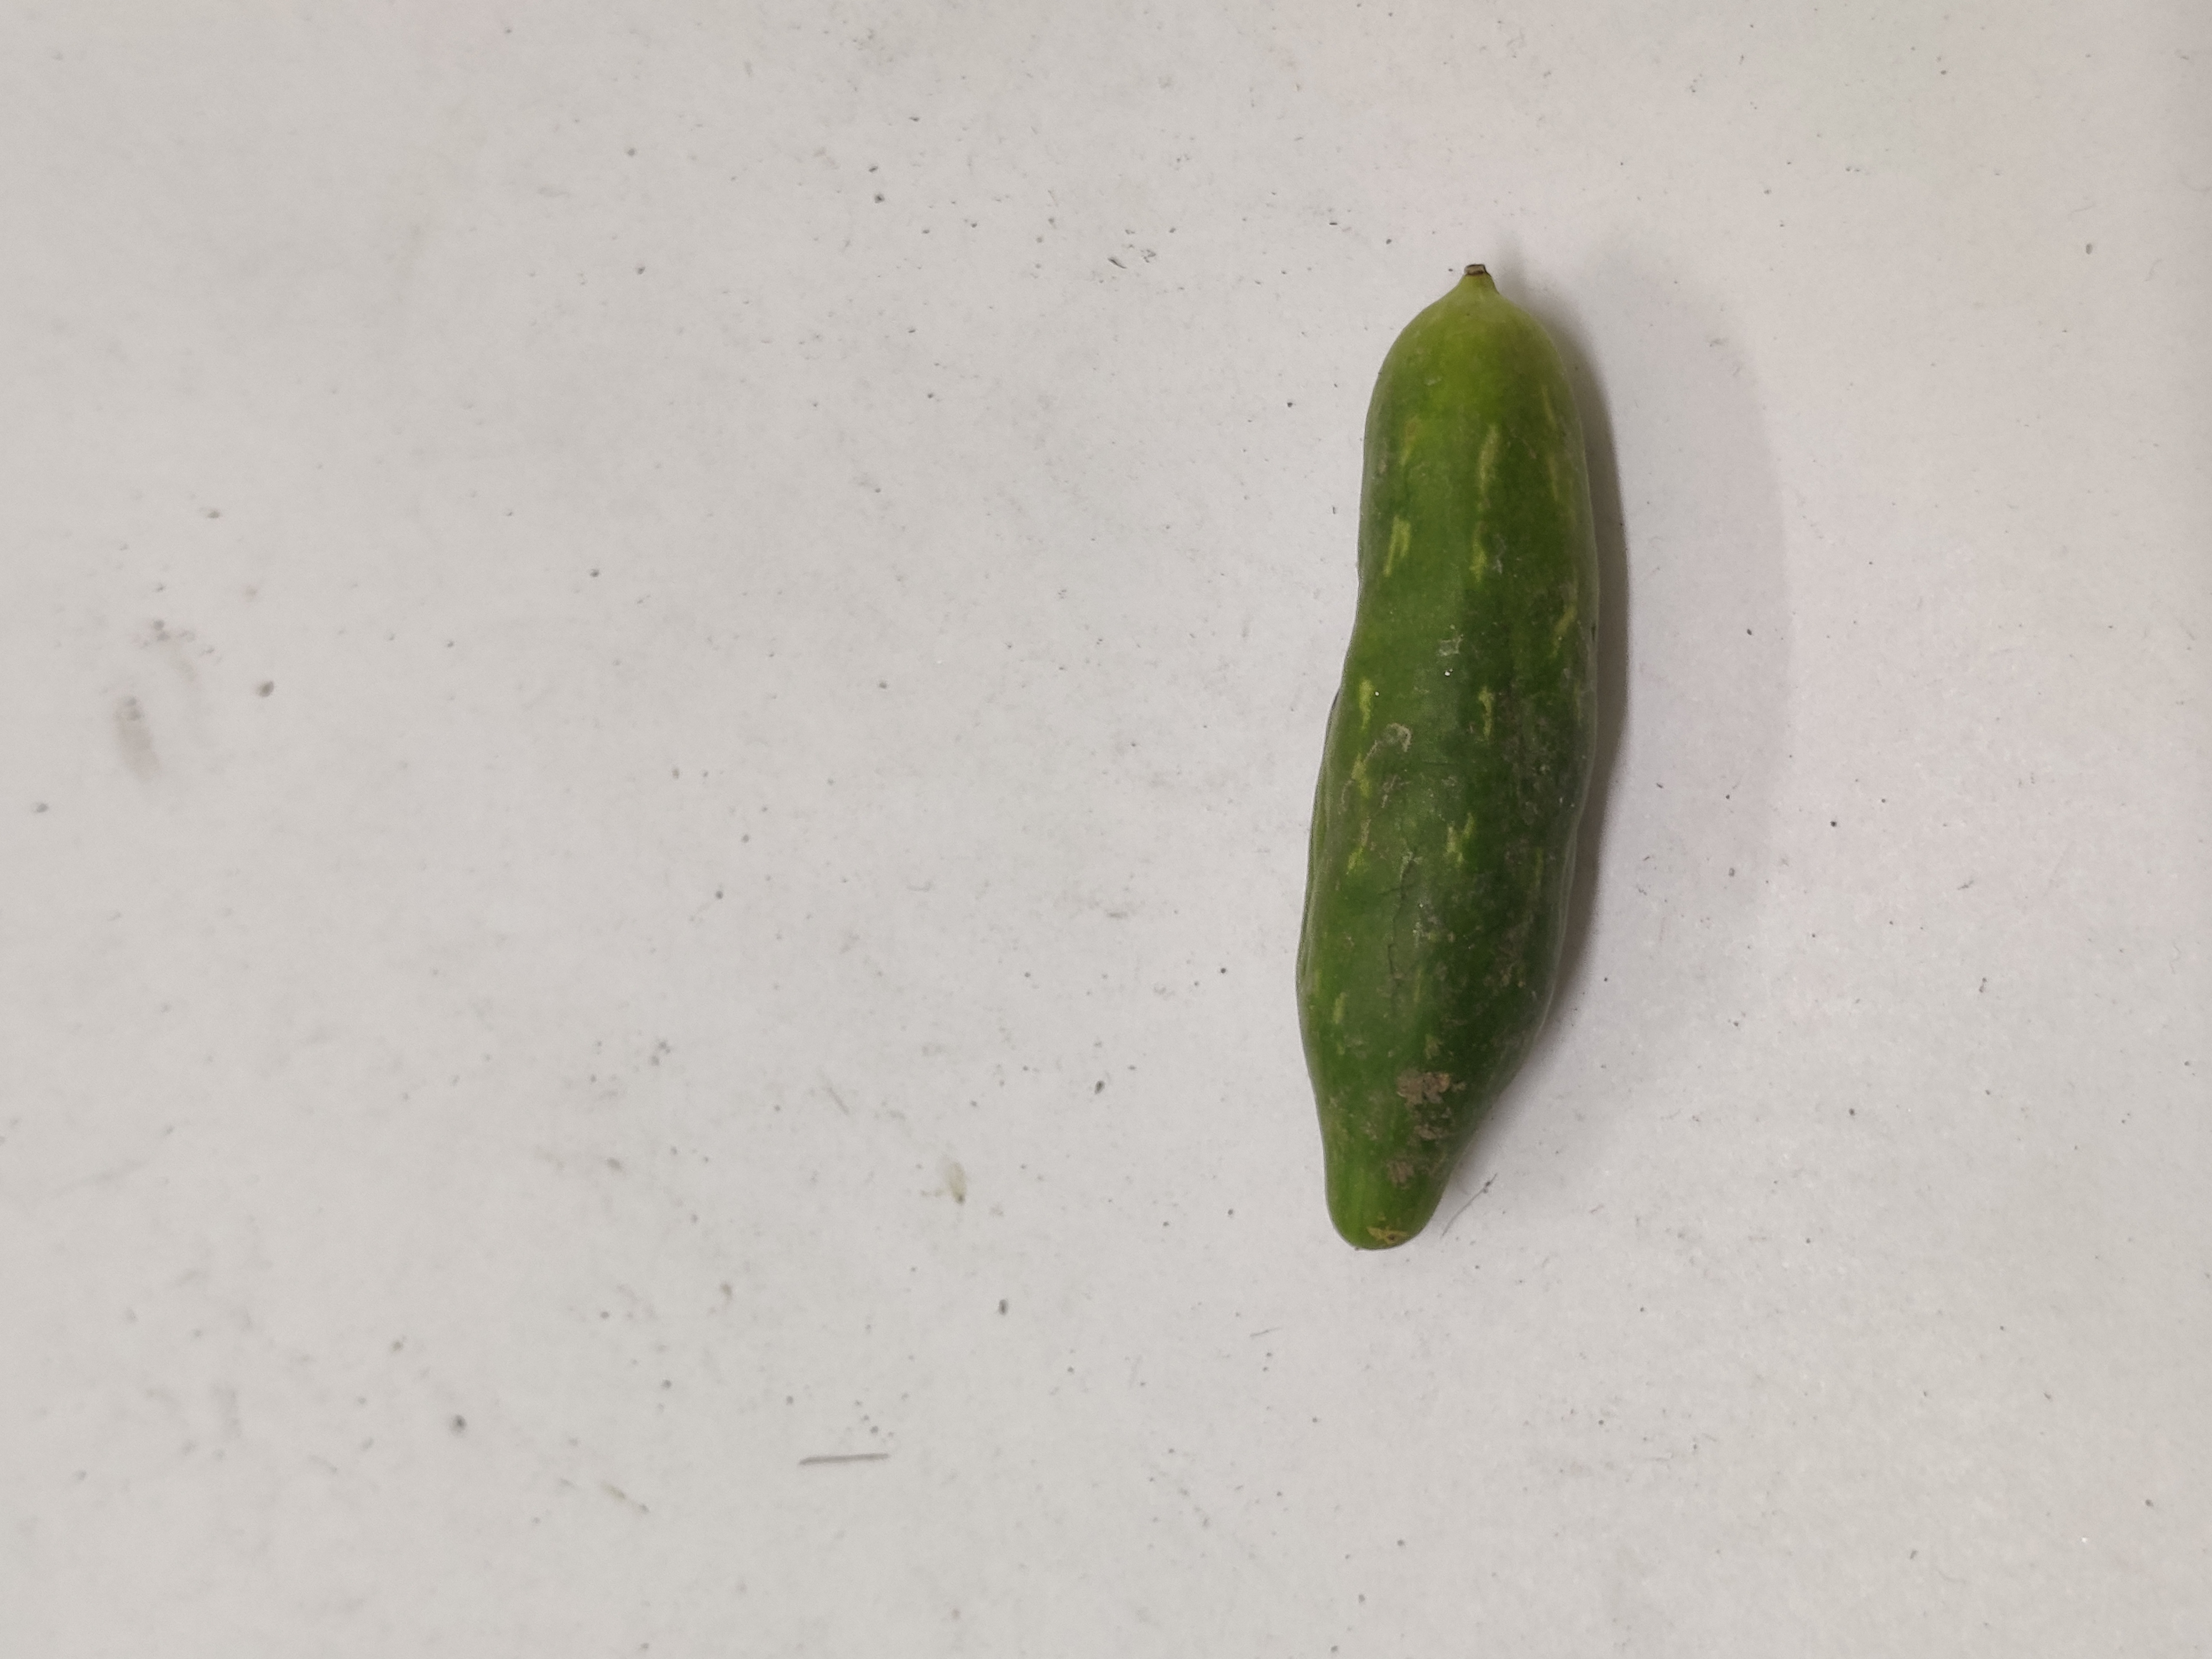
Crop: Ivy Gourd
Condition: Severely Damaged